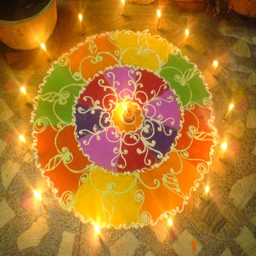
illuminations of a night out of a house